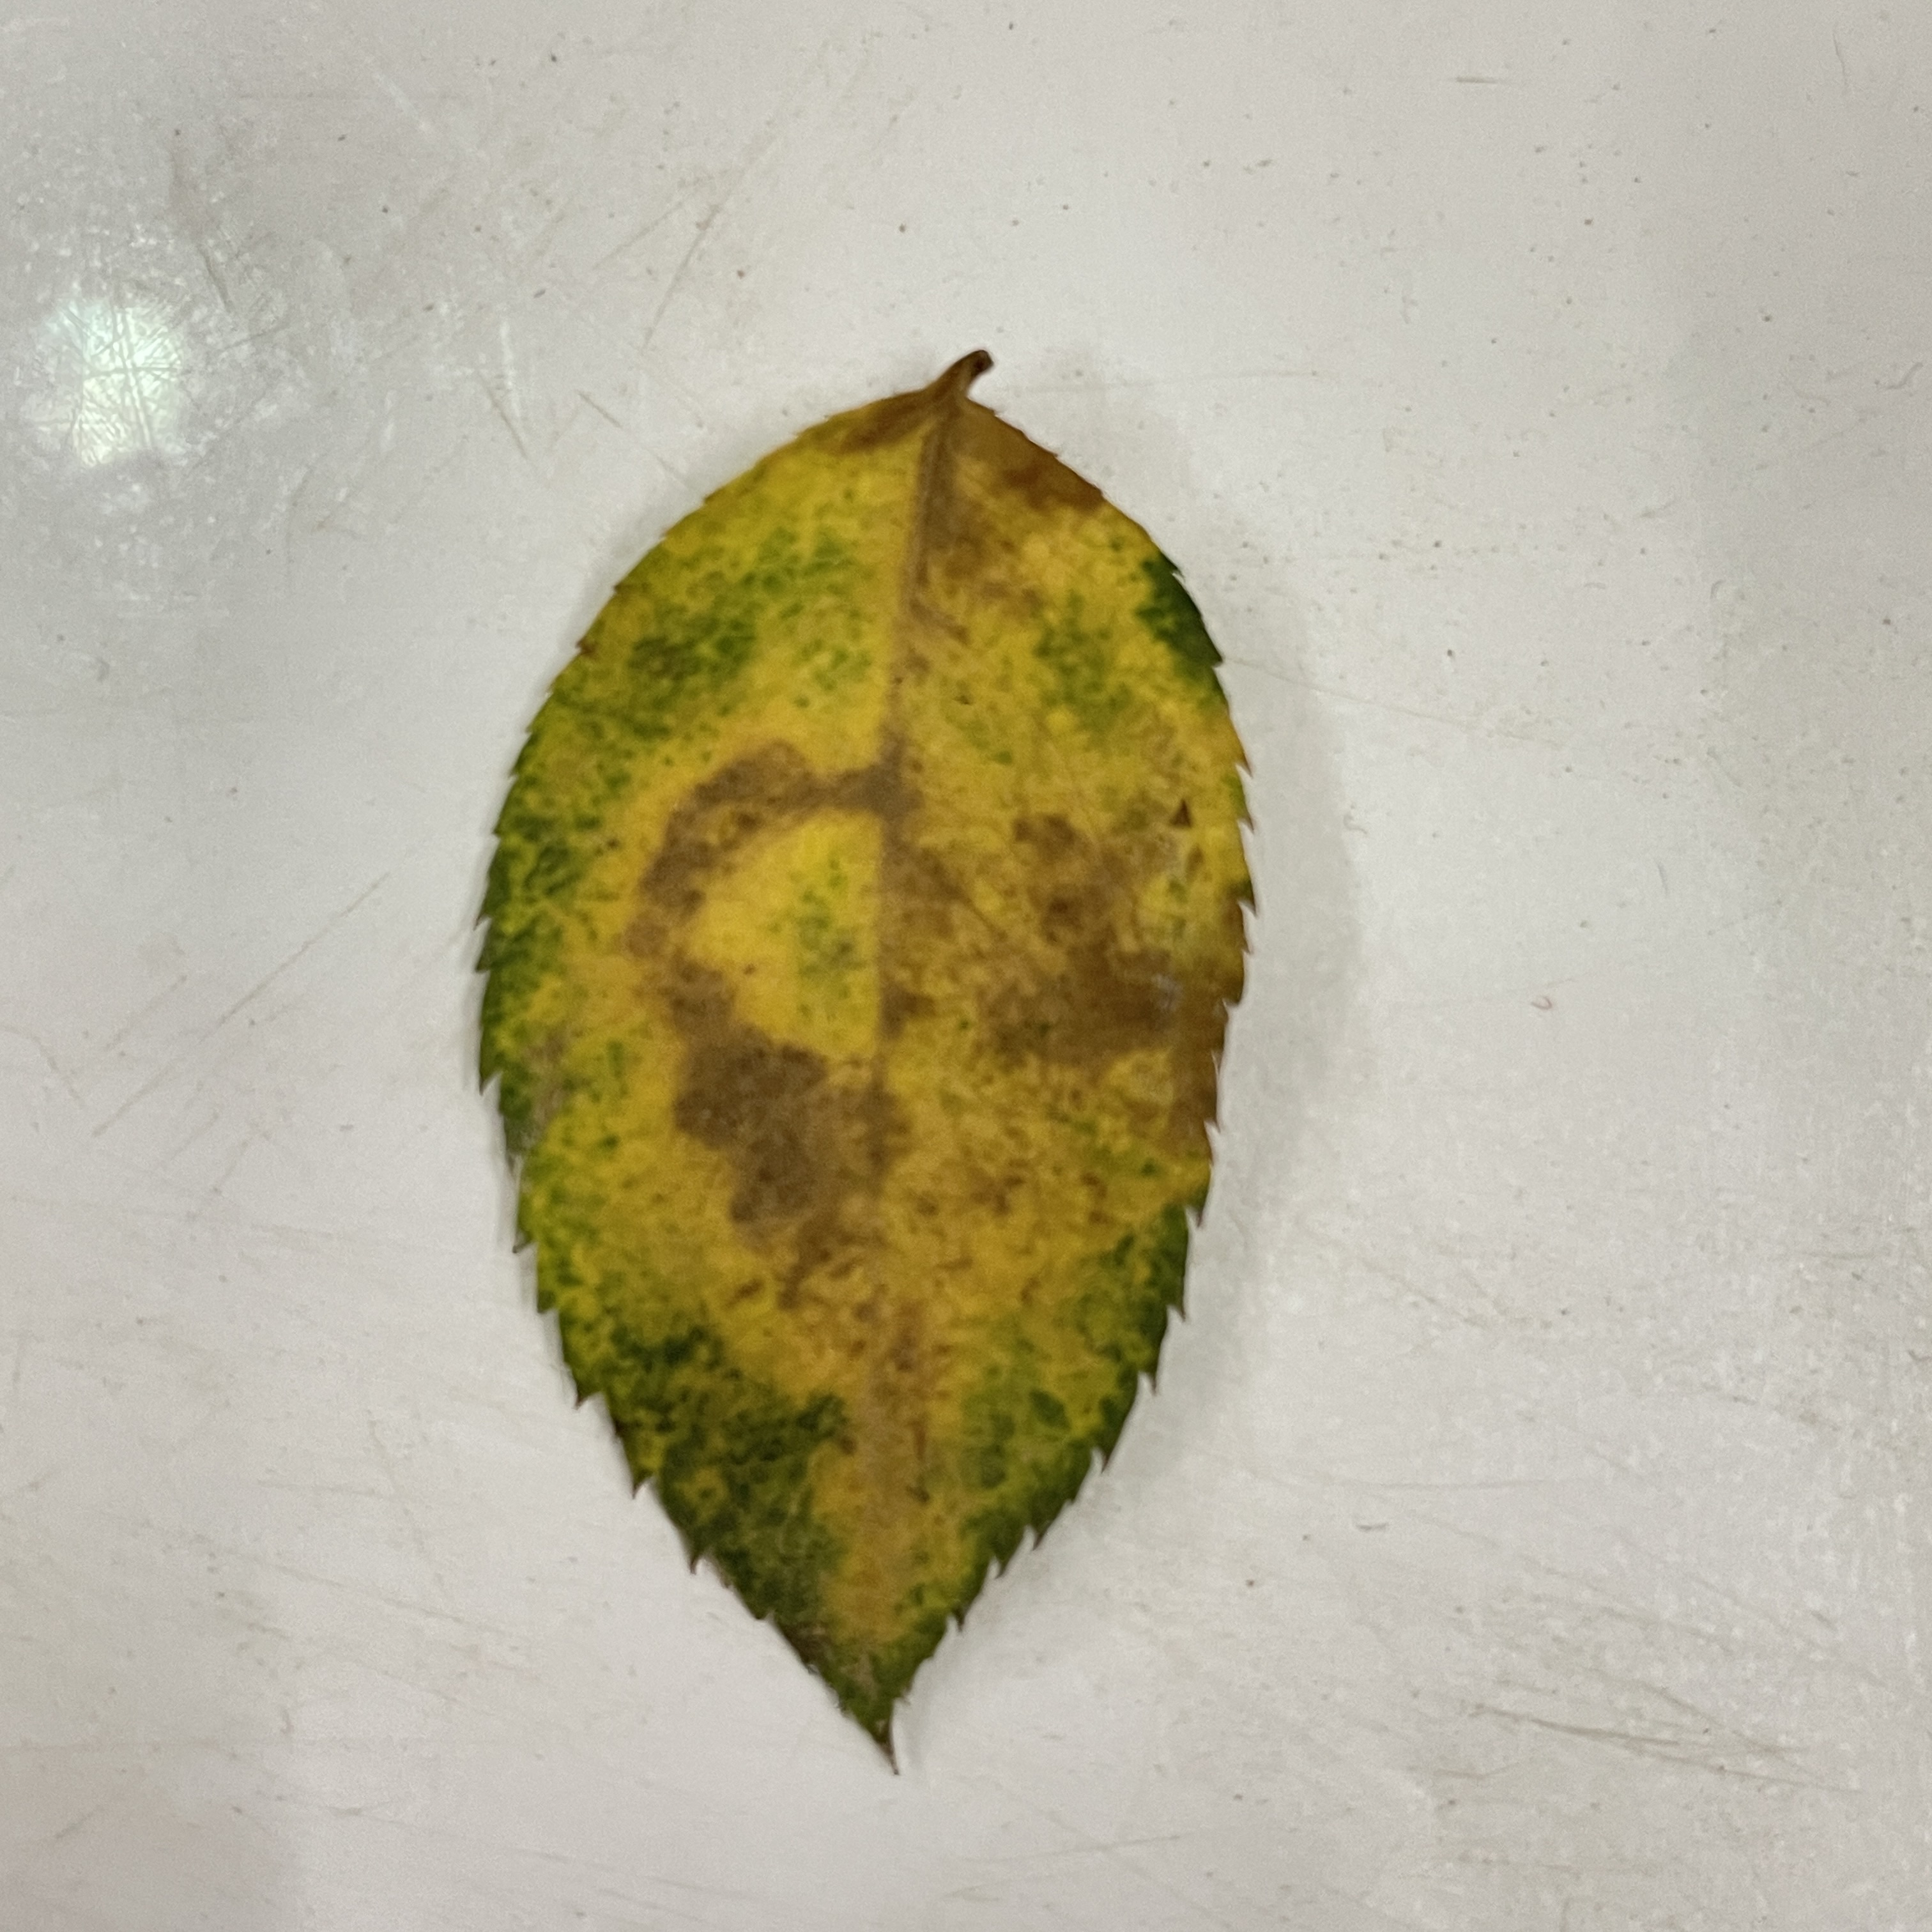
Label: Black Spot